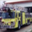
Label: truck